Citroën AX

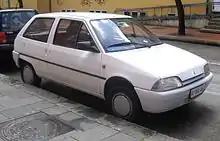
Post-facelift AX

The car was very economical, largely because of excellent aerodynamics for its class of car (drag coefficient of 0.31) and a very light weight of for the basic version. This was due to the extensive use of plastic panels in non-load bearing areas and varying the thicknesses of steel in the bodyshell to be the minimum needed to take required loads. Another target for the engineers was lowering friction in the engines. The AX has fully independent suspension with unusually long wheel travel.